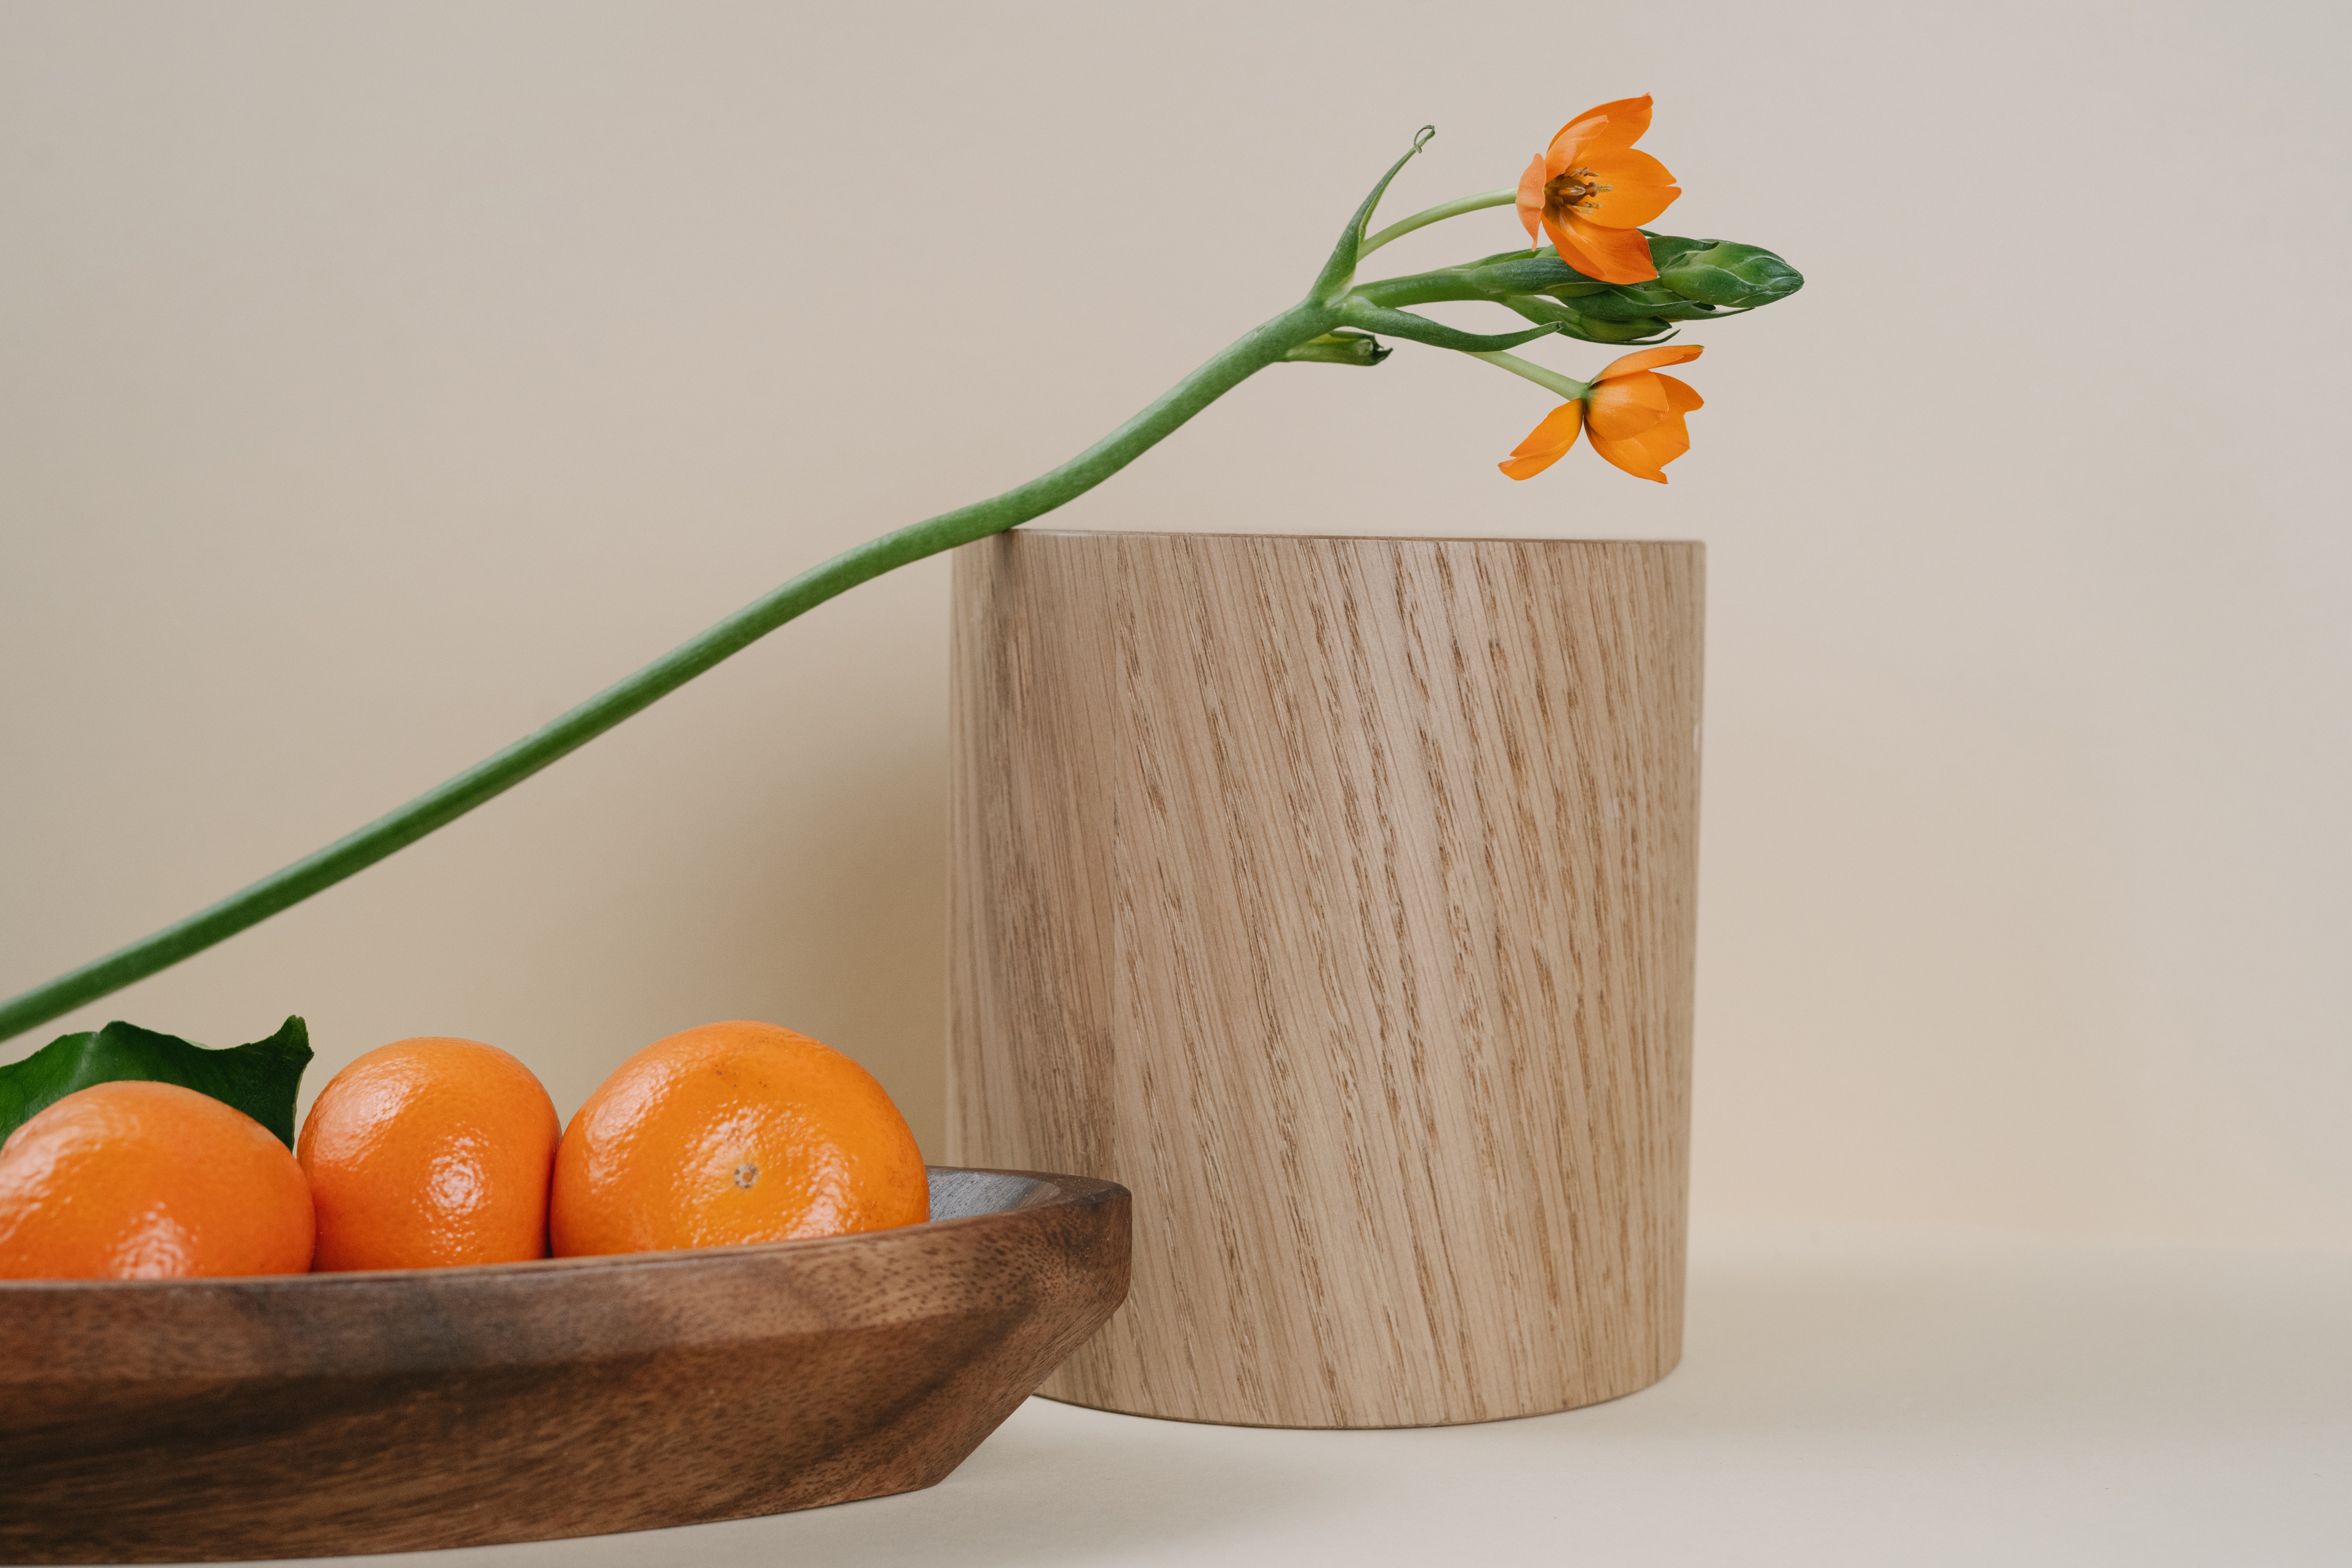
natural, food, rangpur, clementine, plant, valencia orange, tangerine, bitter orange, wood, citrus, fruit, mandarin orange, natural foods, terrestrial plant, flower, creative arts, ingredient, calamondin, art, twig, grapefruit, produce, natural material, rectangle, serveware, tableware, flowering plant, still life photography, citric acid, tangelo, superfood, cuisine, plant stem, mixing bowl, seedless fruit, font, interior design, local food, Pedicel, accessory fruit